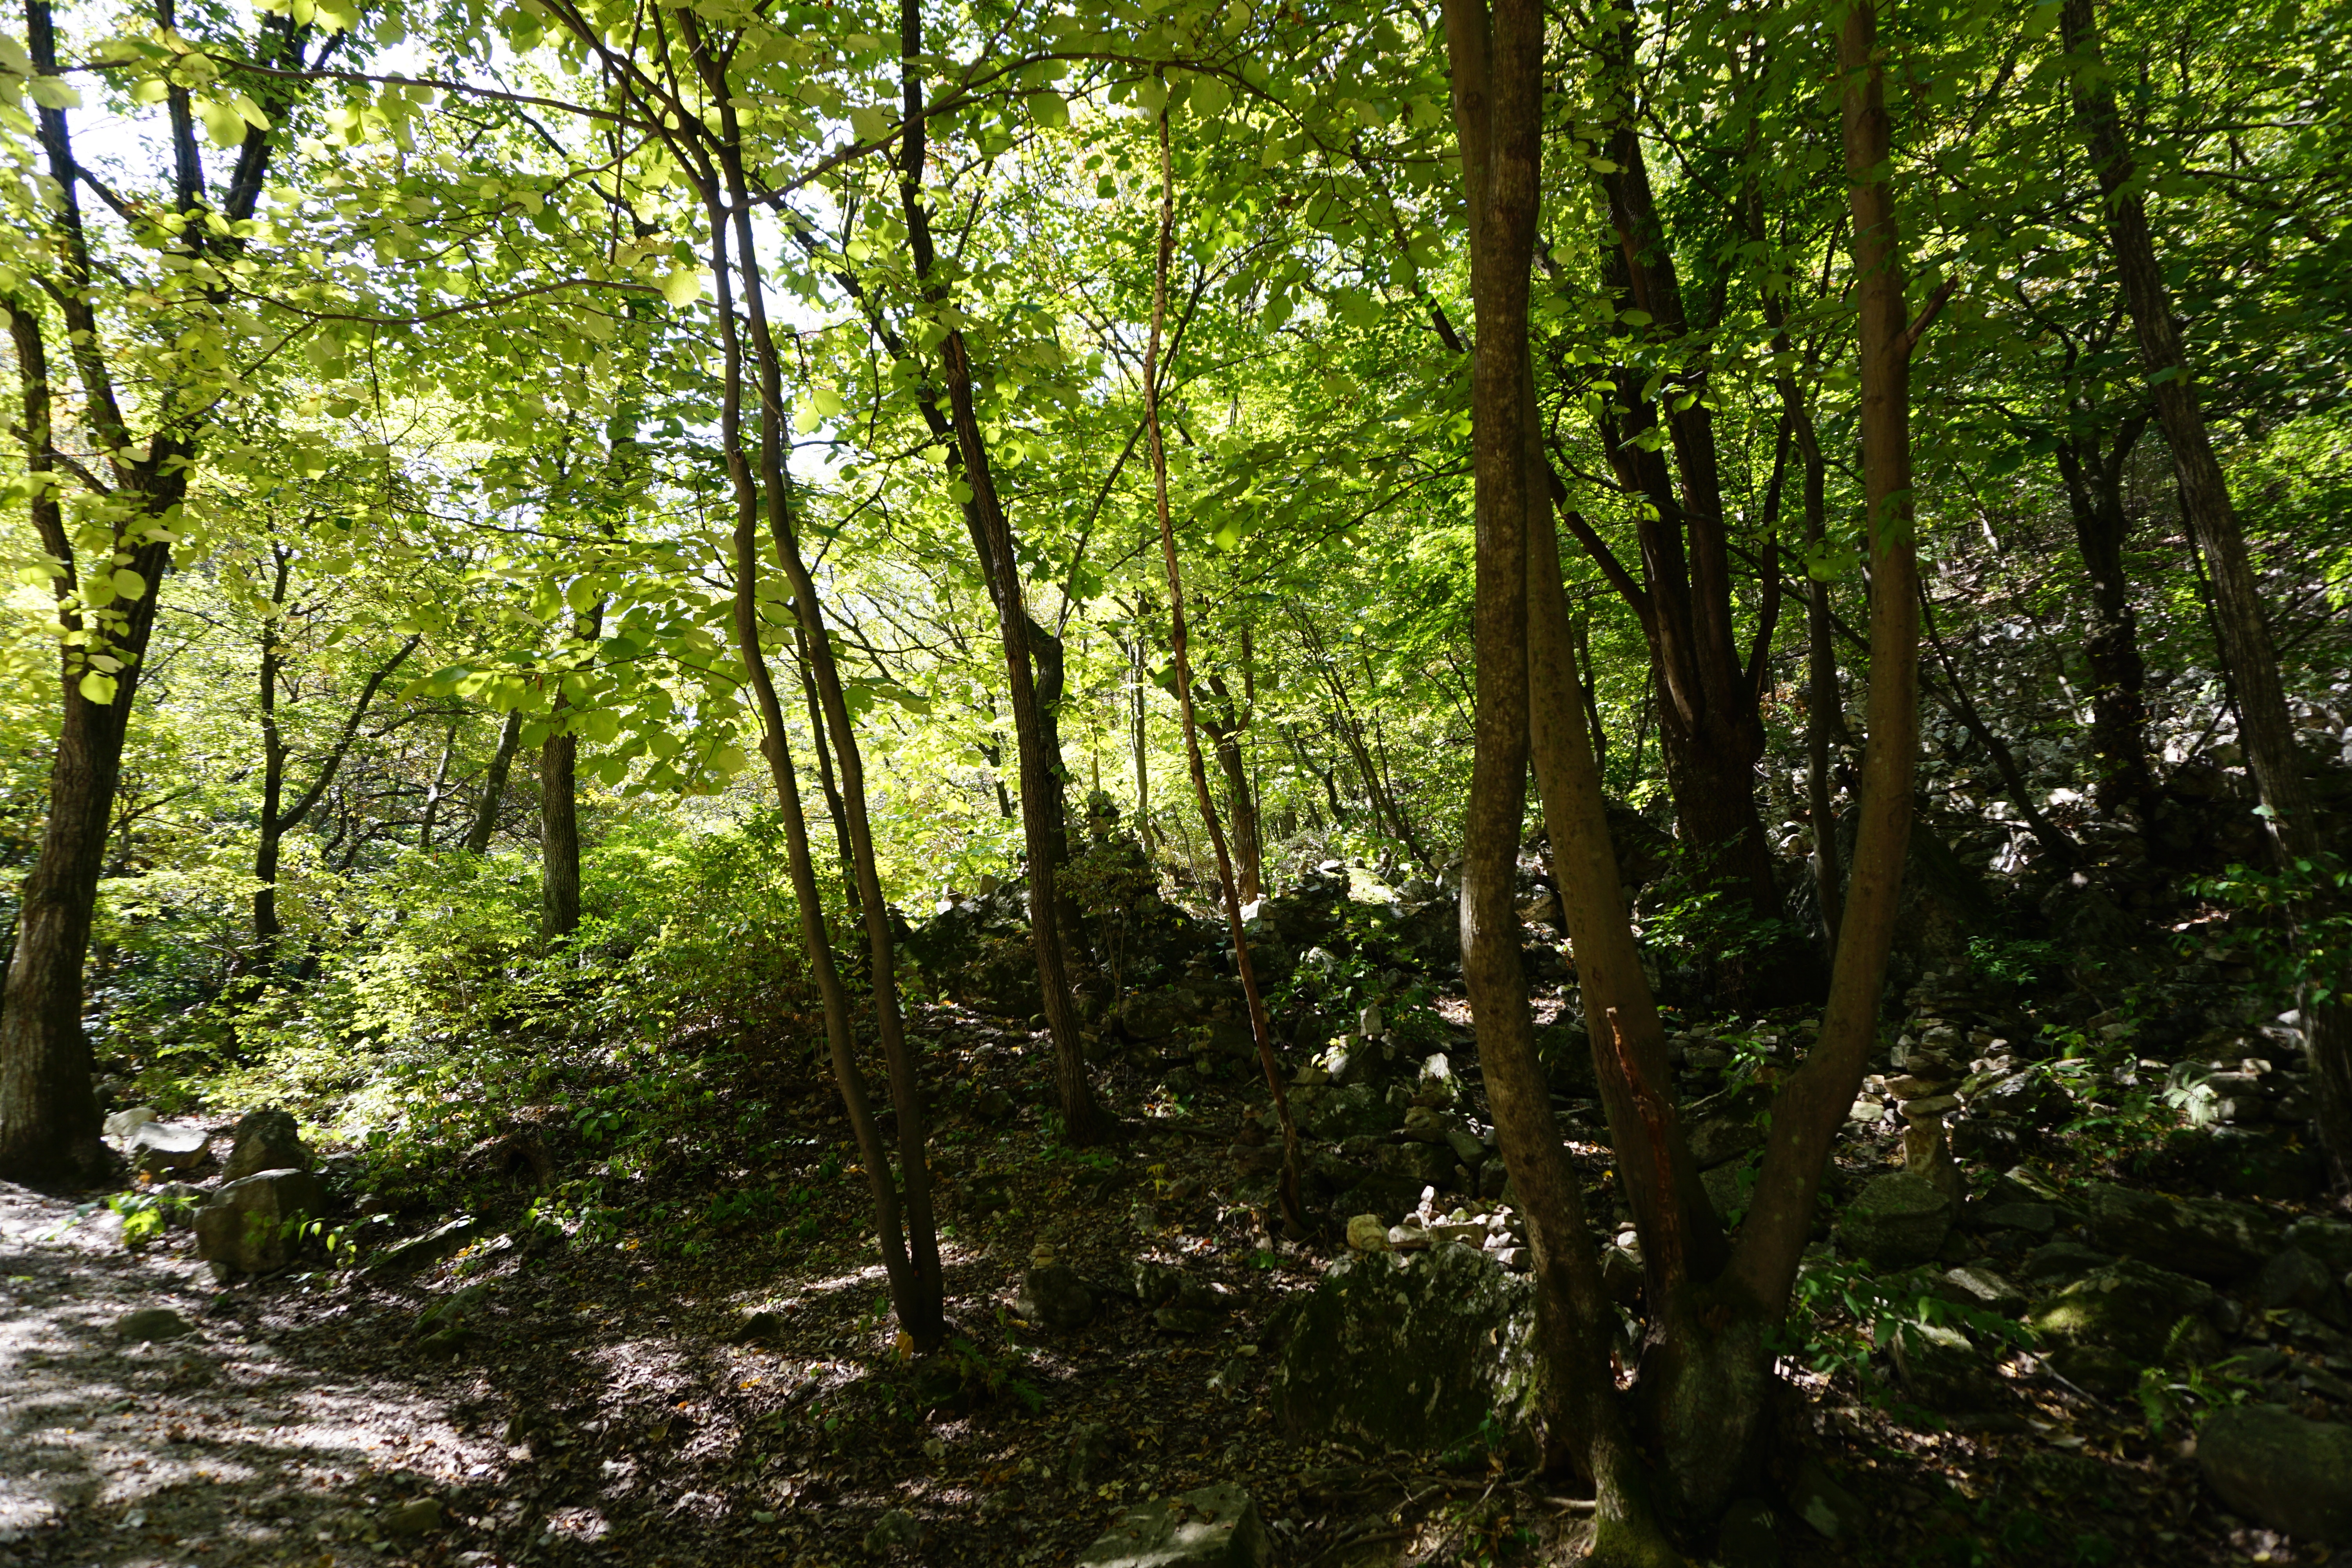
landscape, tree, nature, forest, wilderness, branch, abstract, wood, trail, sunlight, leaf, jungle, lush, autumn, park, blue, climbing, garden, plants, vegetation, rainforest, deciduous, grove, woodland, habitat, ecosystem, arboretum, republic of korea, gangwon do, biome, greenness, old growth forest, natural environment, geographical feature, woody plant, temperate broadleaf and mixed forest, temperate coniferous forest, riparian forest, wood shadows